Rock Creek Park

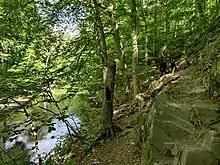
A steep streamside trail

A set of hiker/biker trails in the park serve both commuters and recreational users. The mainline trail extends for about from Broad Branch Road to the southern end of the park where the trail continues several miles to Arlington Memorial Bridge and Hains Point. The northern trails consist of a loop along Bingham Road, Oregon Avenue, Beach Road, and Military Road with spurs along Oregon to the Nature Center and Wise Road. In the park, the mainline trail starts at the parking lot just west of the creek and south of Broad Branch. From there, it is co-located with a section of the Western Ridge Trail south past Peirce Mill to a trail bridge over the creek, where the two separate. After a short distance on the east side of the creek, it crosses back to the west side on Bluff Bridge. Dating back to 1934, it is the oldest part of the trail in the park, and the same age as the Devil's Chair and Saddle Club Bridges farther south. The trail remains on the west side until just south of Klingle Bridge where it crosses back to the east and leaves the park to enter the Zoo property.